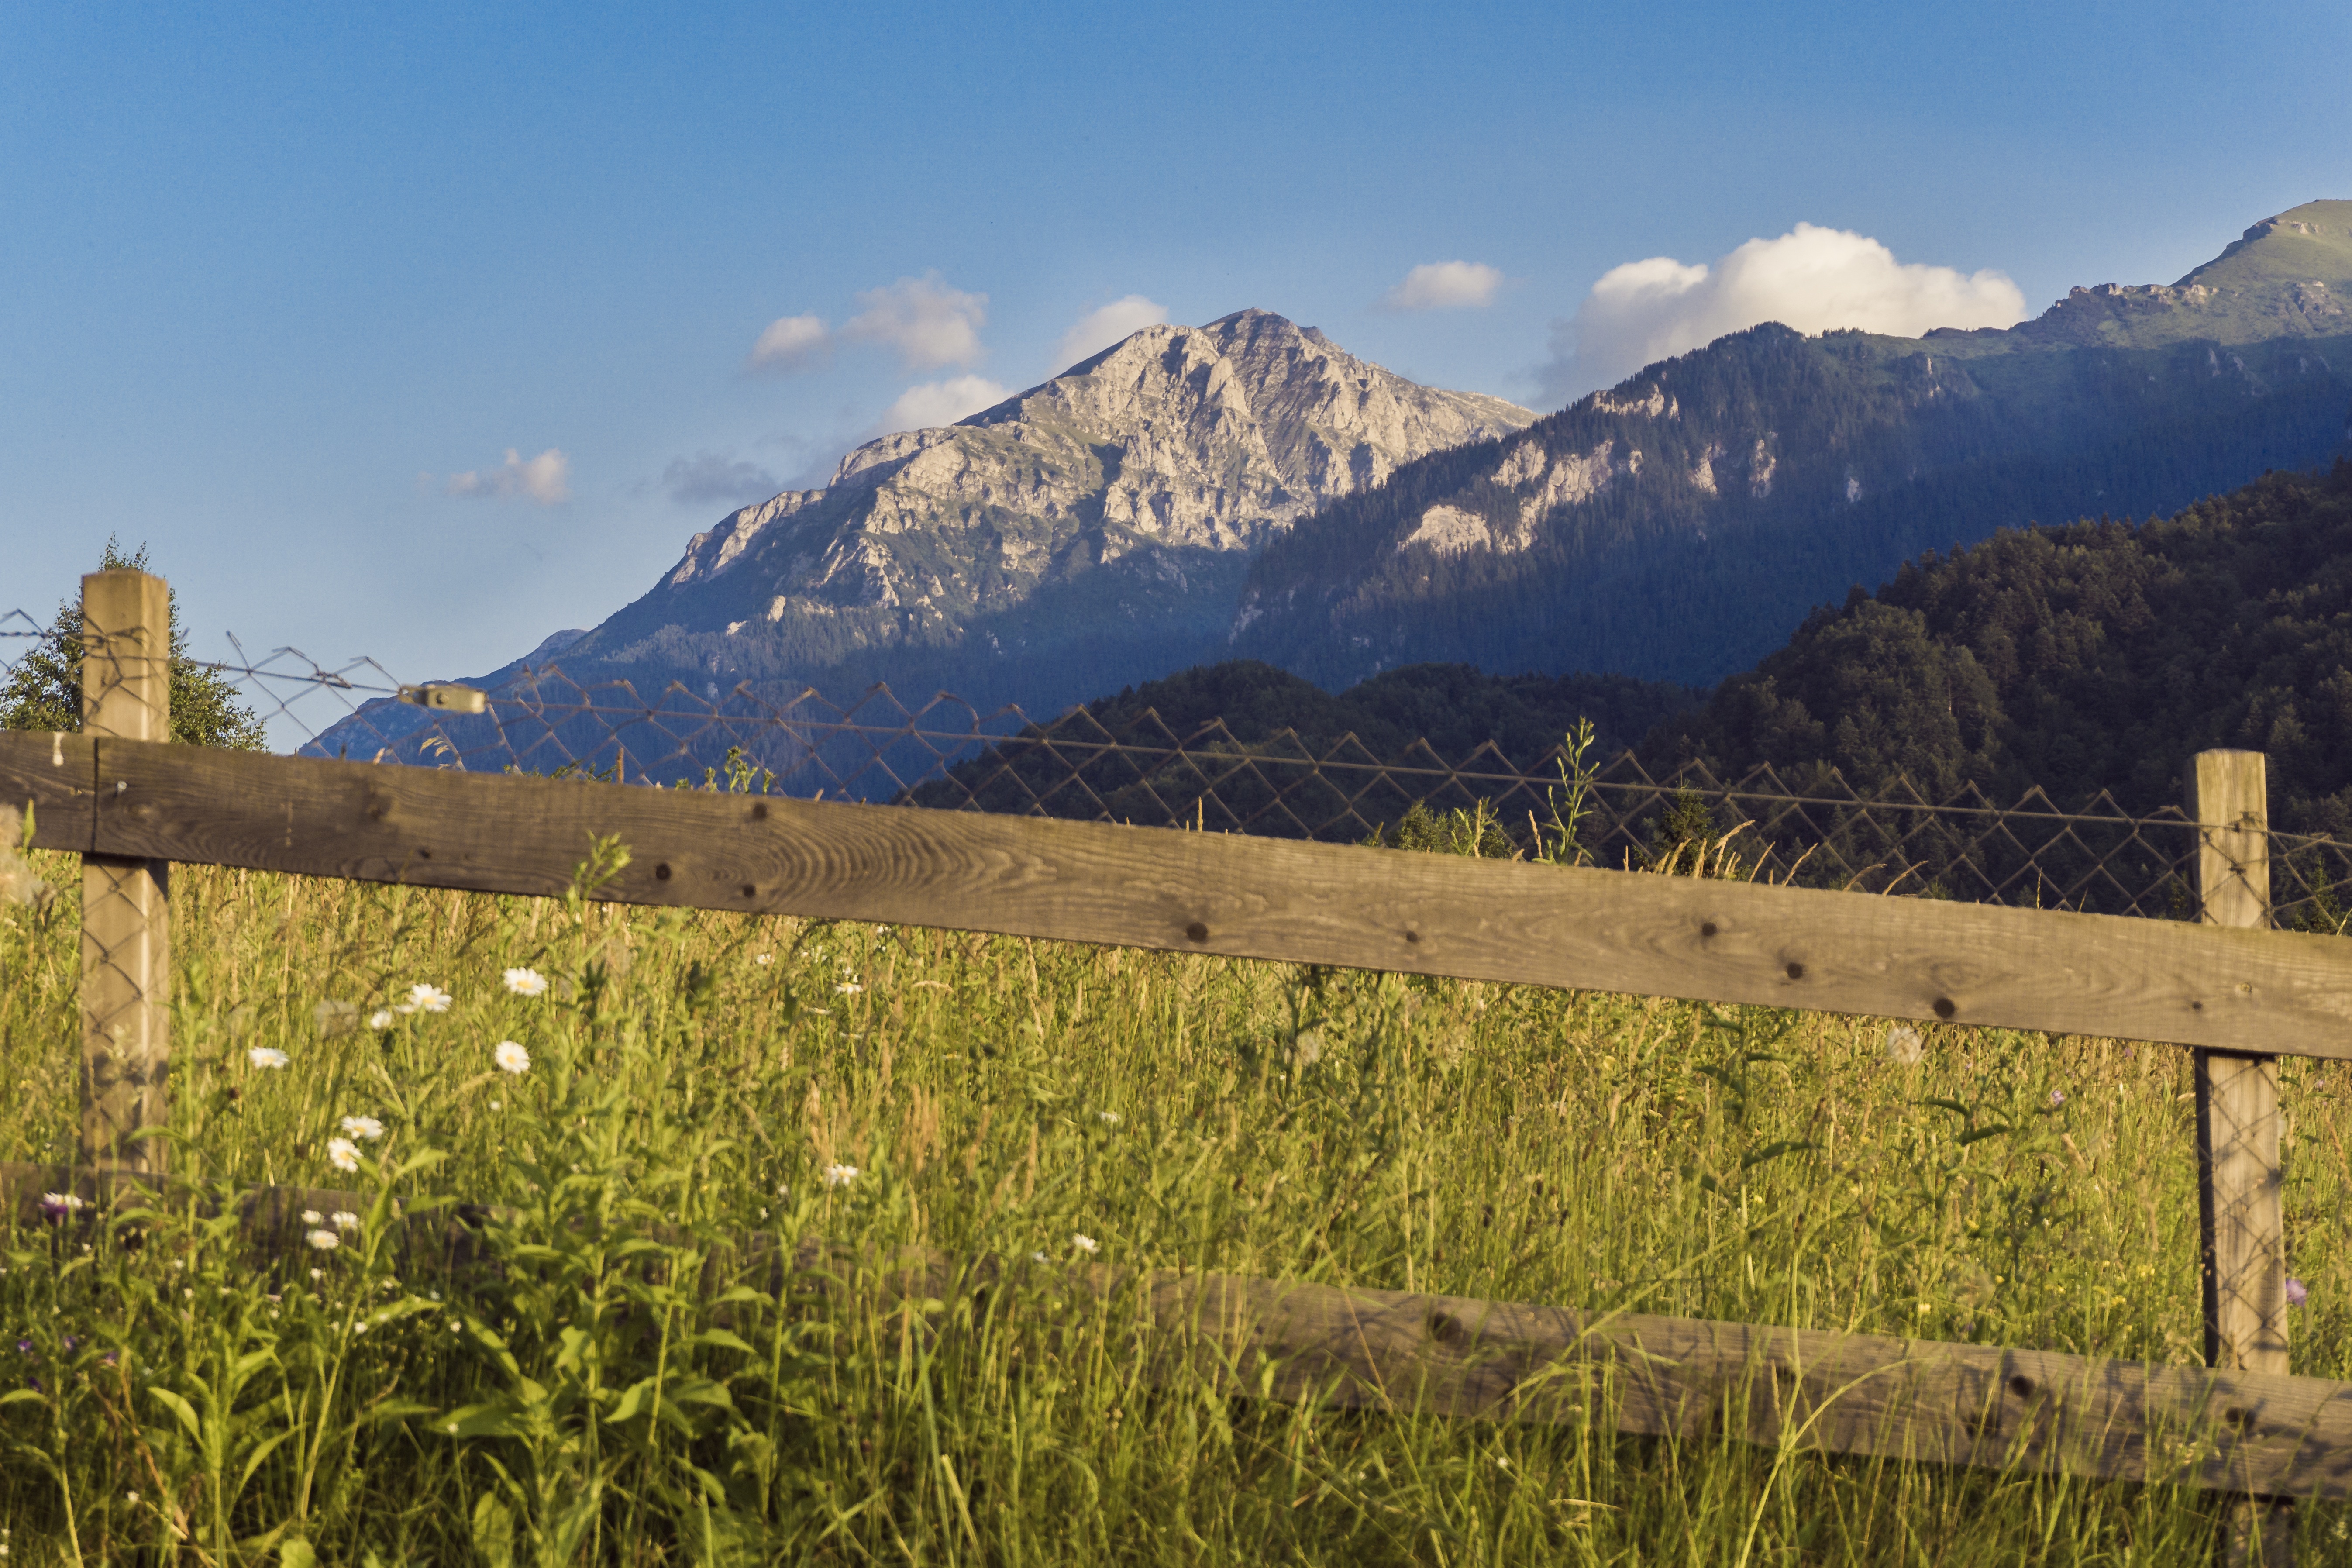
landscape, nature, grass, wilderness, mountain, field, meadow, hill, valley, mountain range, agriculture, ridge, alps, grassland, plateau, rural area, landform, geographical feature, mountainous landforms